Ofatumumab

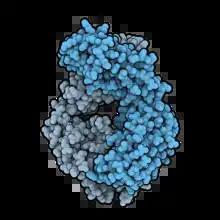
Fragment antigen-binding of ofatumumab

Ofatumumab is a fully human monoclonal antibody to CD20, which appears to provide rapid B-cell depletion. Under the brand name Kesimpta, it is approved for the treatment of multiple sclerosis in the United States as well as in the European Union and other regions. Under the brand name Arzerra, it is approved for the treatment of certain types of chronic lymphocytic leukemia (CLL) in the United States. It is sold by Novartis under license from Genmab.